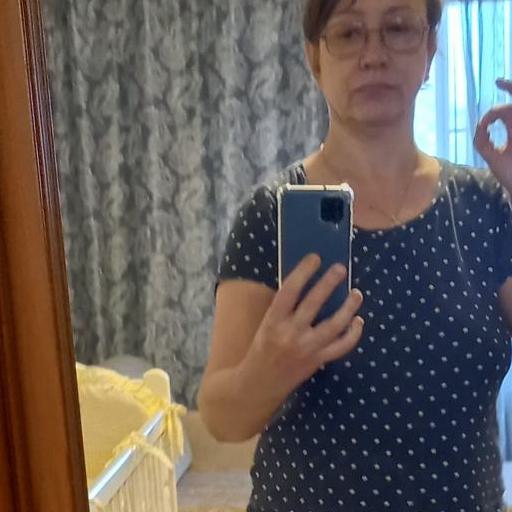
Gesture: no_gesture